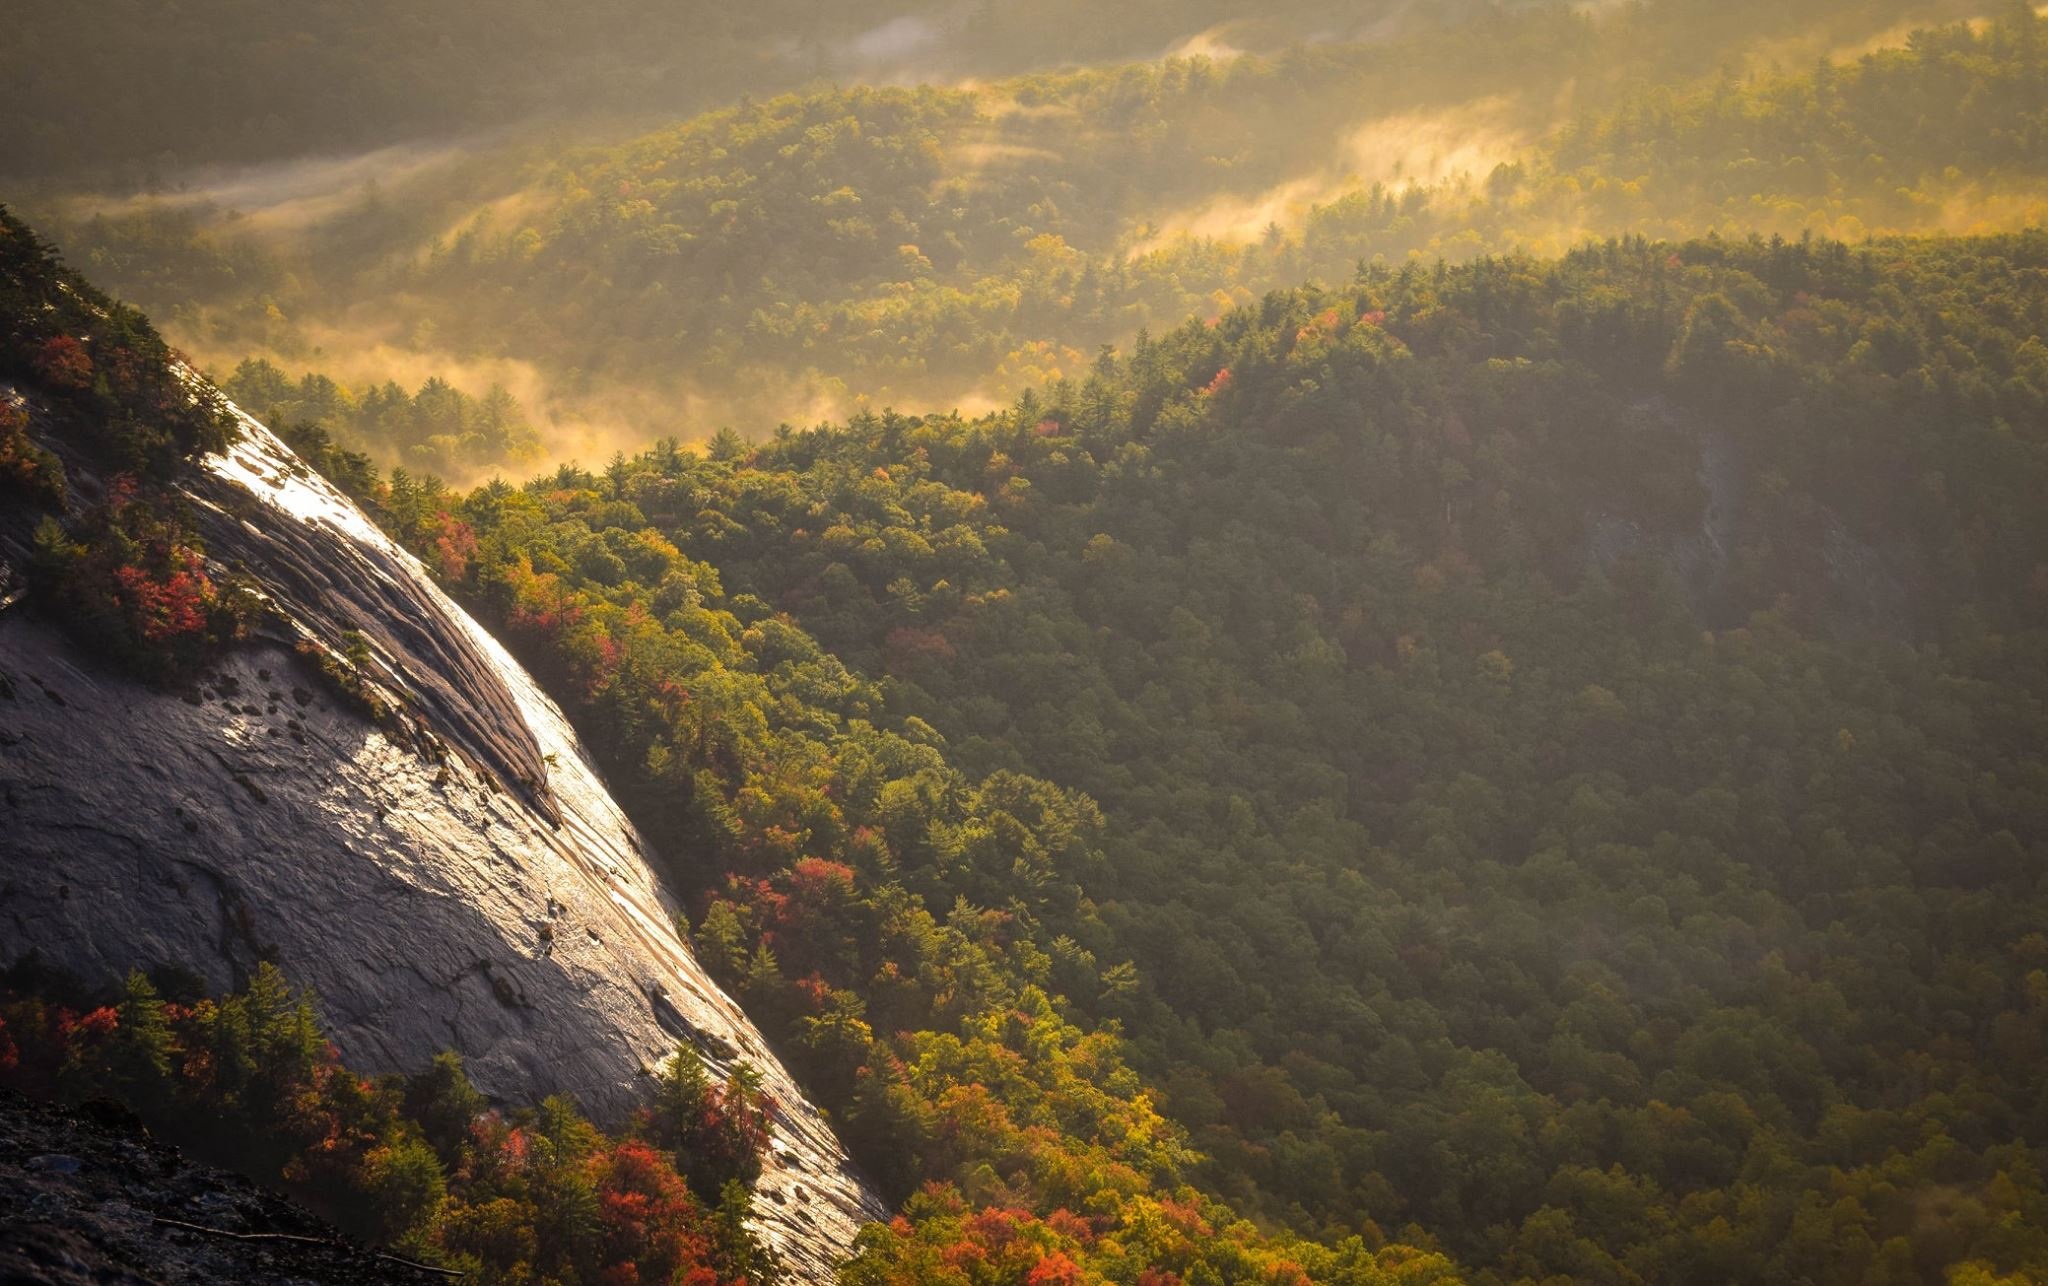
landscape, tree, nature, forest, rock, wilderness, mountain, cloud, sunlight, morning, leaf, hill, valley, mountain range, reflection, scenic, autumn, scenery, hillside, season, ridge, landform, atmospheric phenomenon, mountainous landforms